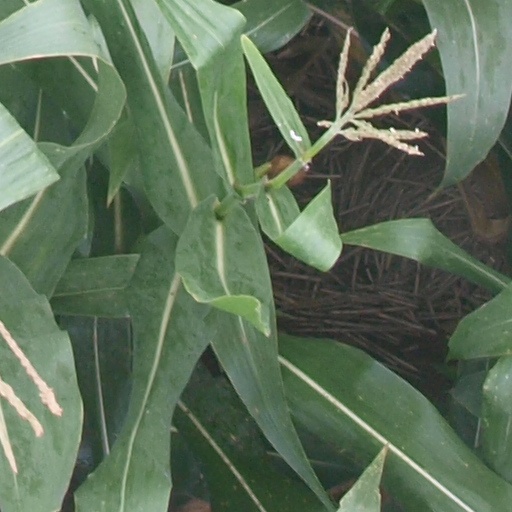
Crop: maize; corn